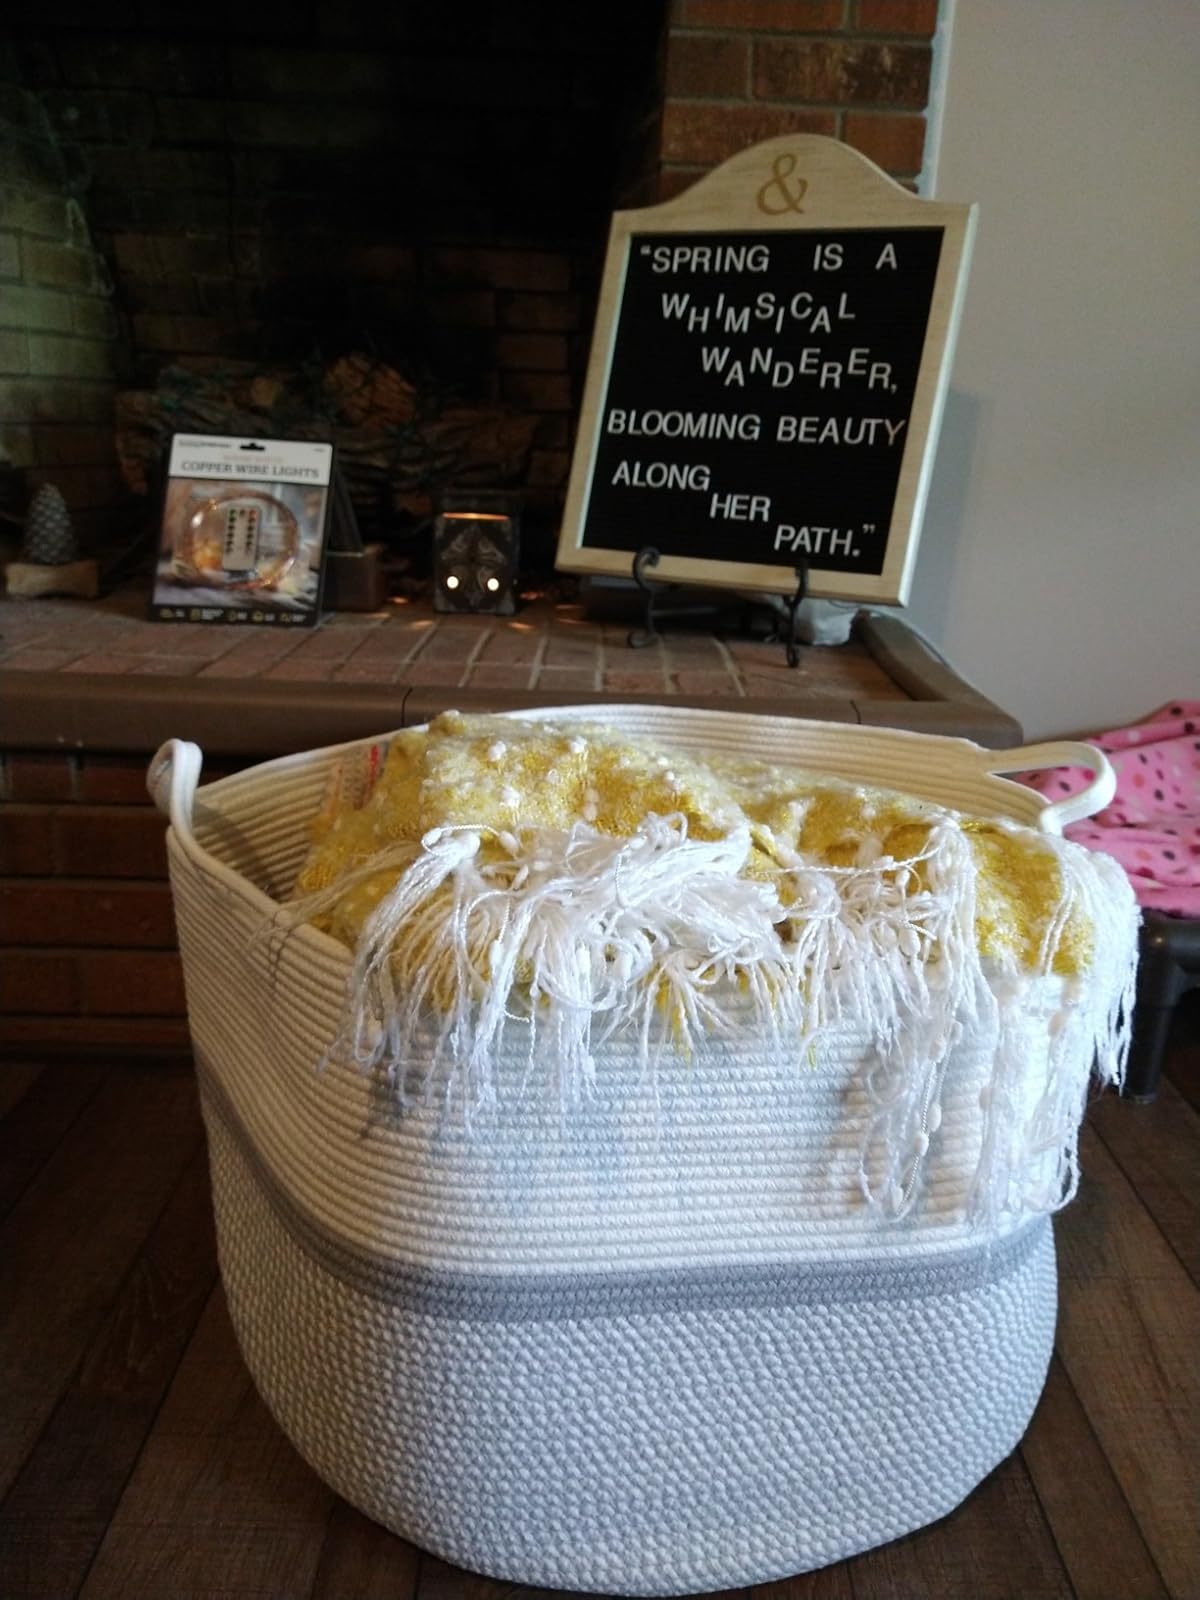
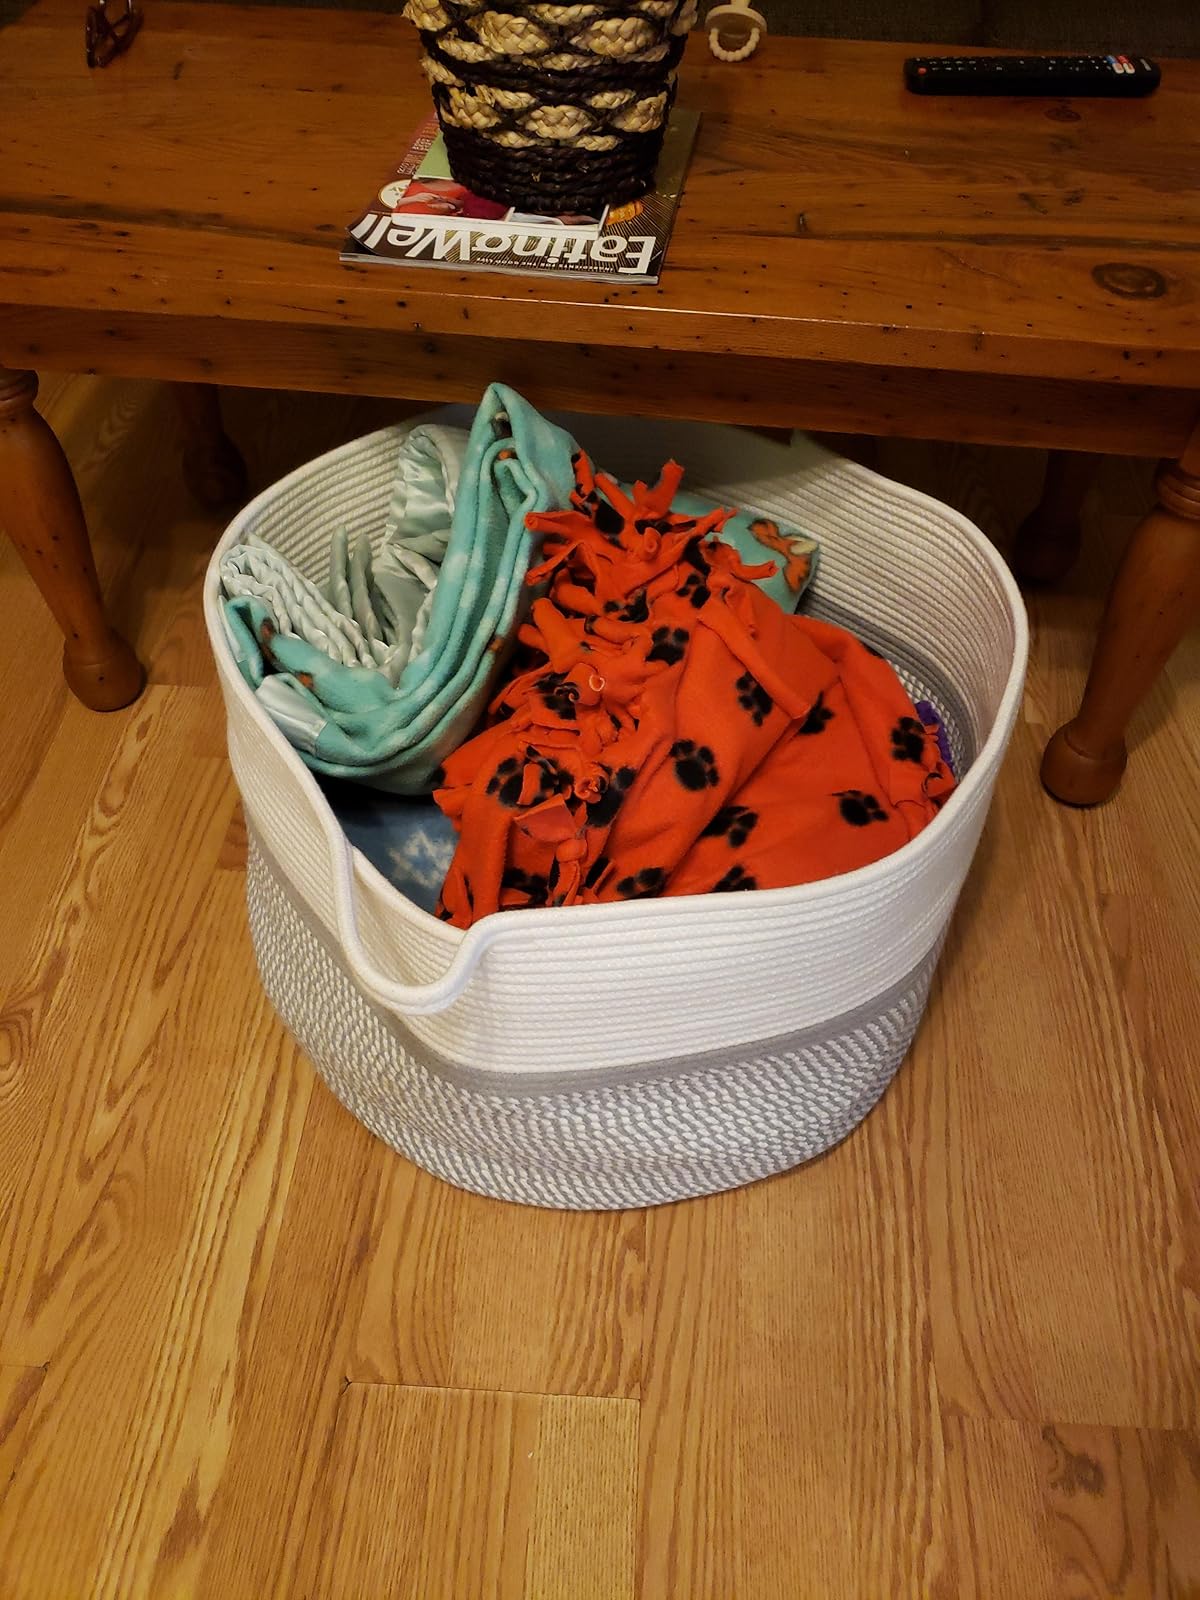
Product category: items_hamper
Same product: yes